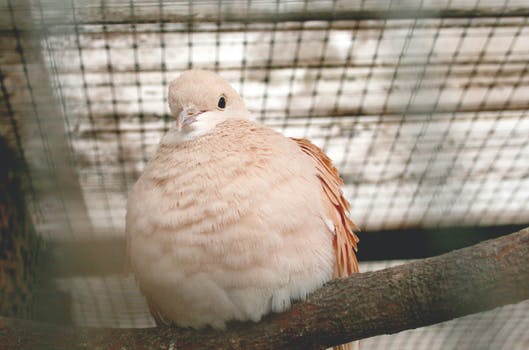
Label: No Watermark